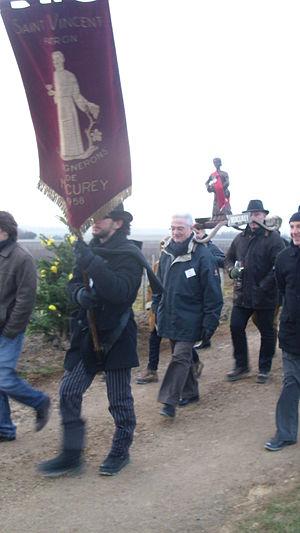
Délégation de Mercurey portant le saint-vincent de Mercurey à la St Vincent tournante de Corgoloin (21)
Le mercurey est un vin d'appellation d'origine contrôlée (AOC) de la Bourgogne viticole. Son vignoble est situé en Saône-et-Loire, à douze kilomètres au nord-ouest de Chalon-sur-Saône et à sept kilomètres de Givry. Cette AOC s'étend sur les communes de Mercurey et de Saint-Martin-sous-Montaigu.
La Saint-Vincent tournante est une fête viticole en Bourgogne, se déroulant chaque année à la fin du mois de janvier.